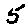
Label: 5